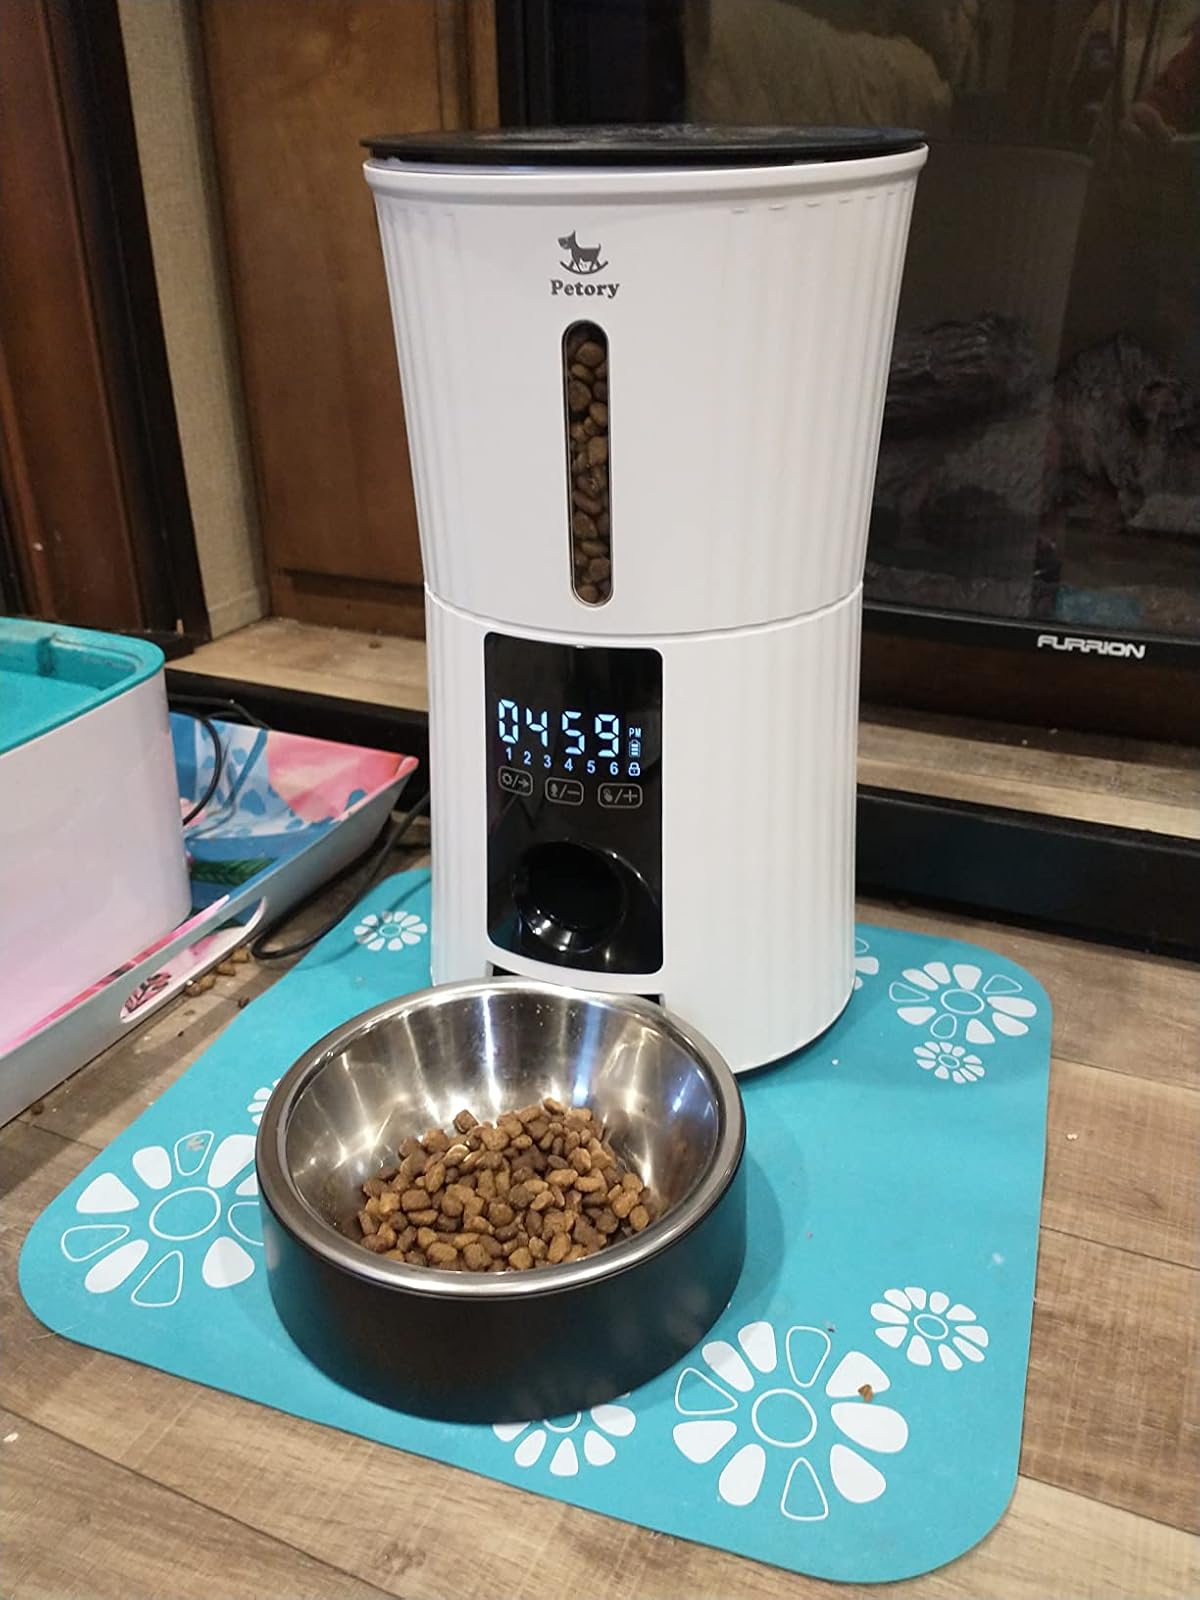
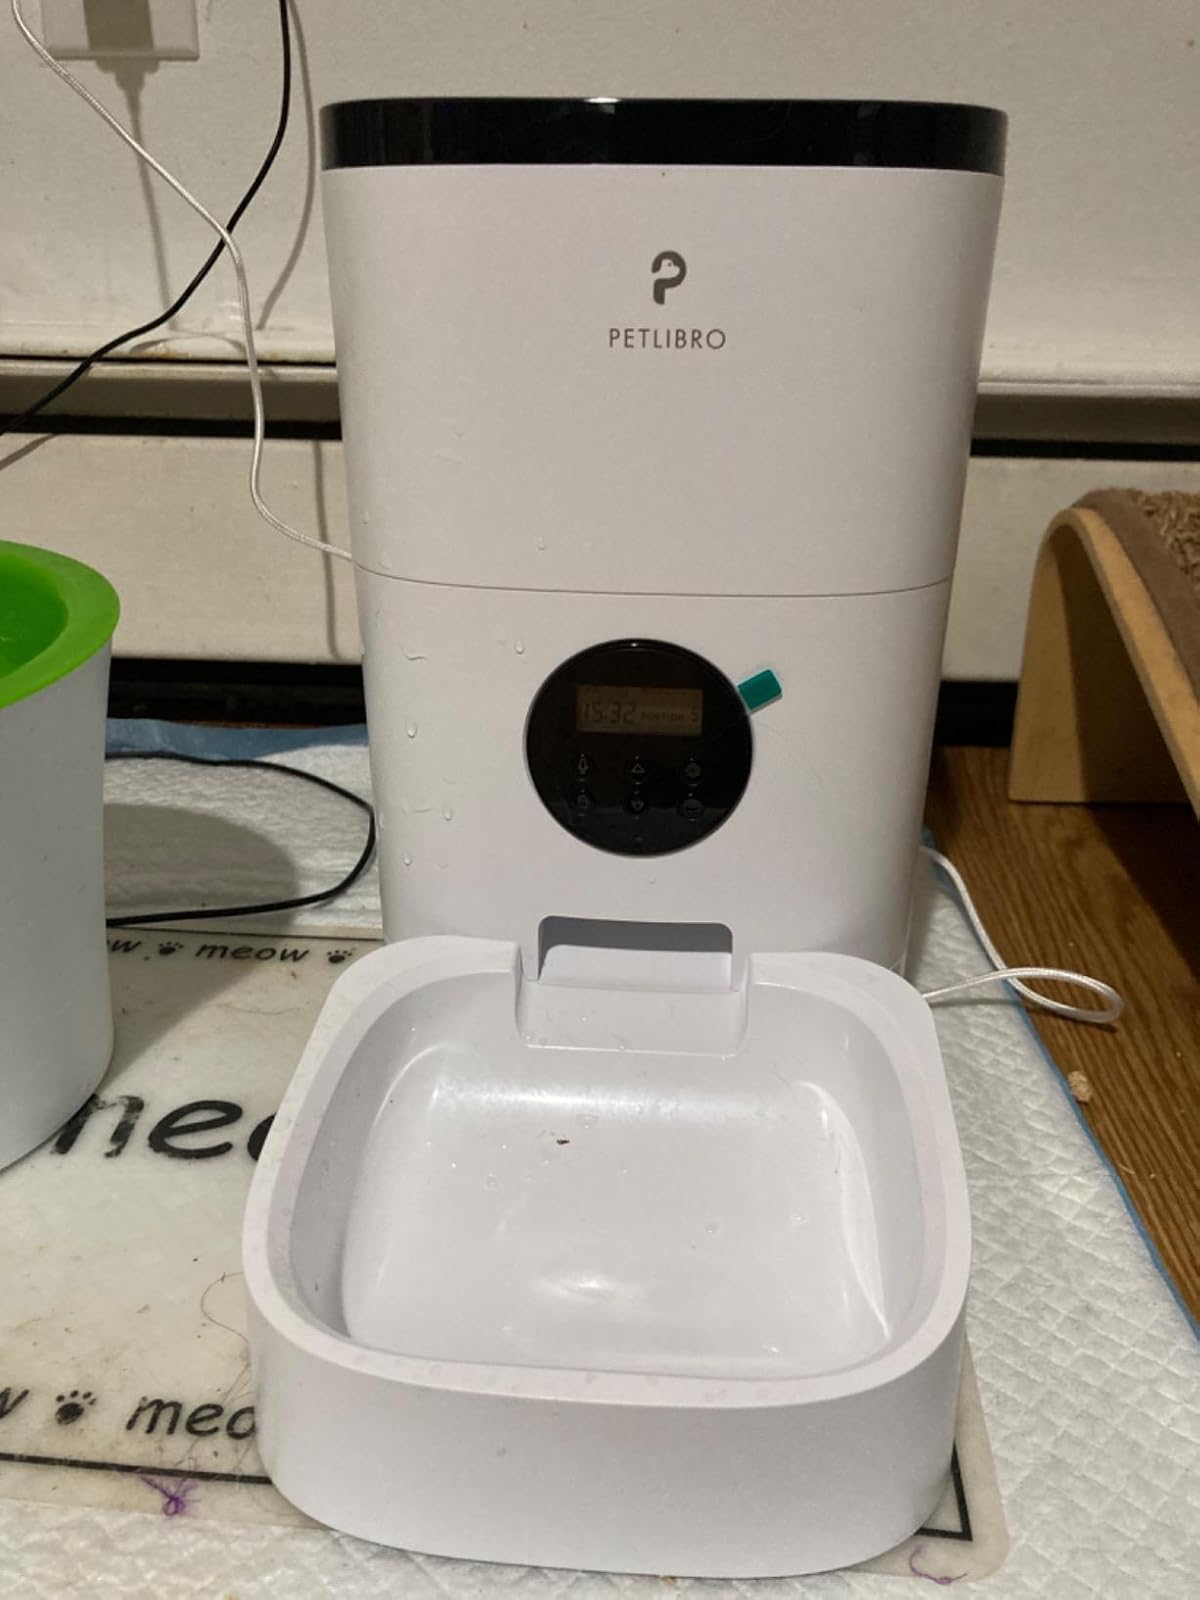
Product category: items_feeder
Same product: no